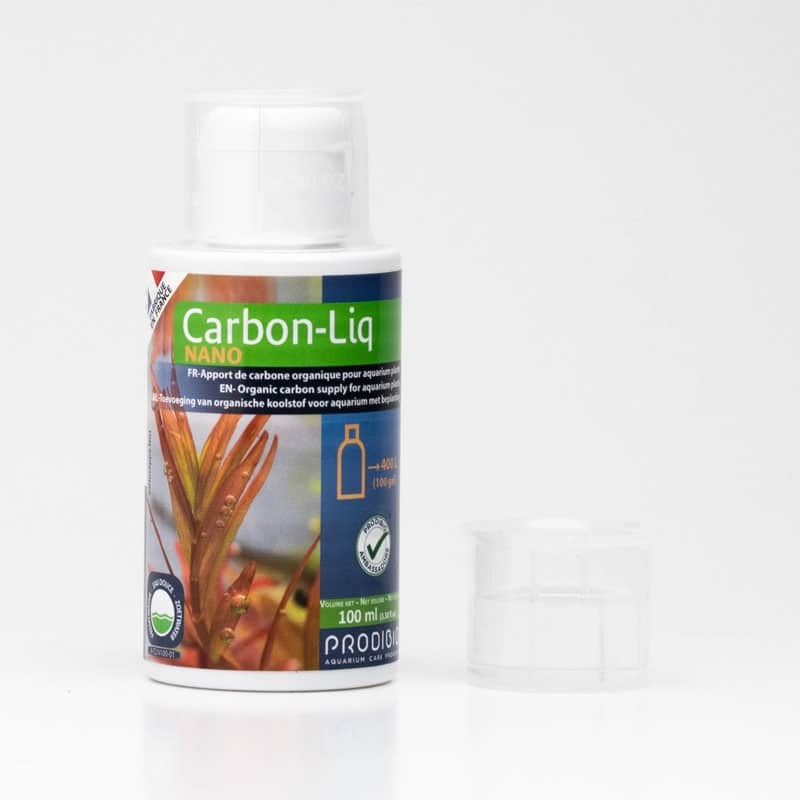
Prodibio Carbon-Liq Nano 100ml
Fonte di carbonio biodisponibile CARBON-LIQ è una fornitura di carbonio organico liquido per piante d'acquario d'acqua dolce. Il suo principale ingrediente attivo si degrada nell'acquario, senza generare rifiuti, fornisce carbonio organico alle piante e ne favorisce la crescita attraverso la fotosintesi. CARBON LIQ non è CO2 liquida e può essere efficacemente utilizzato in aggiunta alla CO2 gassosa. CARBON LIQ favorisce la densità dei tessuti creati dalla pianta. Utilizzo Una volta alla settimana (ogni 2 giorni se l'acquario è molto piantumato), versare direttamente nell'acquario all'uscita del filtro. Non lasciare alla portata dei bambini. Rispettare il dosaggio consigliato. Contiene glutaraldeide.
Brand: Prodibio
Category: Animals & Pet Supplies > Pet Supplies > Fish & Aquatic Supplies > Aquatic Plant Fertilizers